Evaniidae

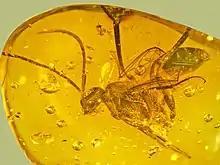
Ensign wasp in amber

Ensign wasps likely originated over 150 million years ago. Overall, they are successful organisms, existing since the time dinosaurs roamed the Earth with little change in morphology and, presumably, ecology. The fossil record, in particular from fossil amber, is quite comprehensive, with about 10 genera and twice as many species known from the Late Jurassic up to a few million years ago. The primitive Mesozoic genera "Andrenelia", "Botsvania", and "Praevania" are only tentatively identified as Evaniidae at present; the first was once separated as family Andreneliidae.